Global Wars (2014)

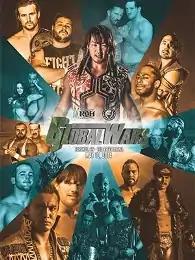
Promotional poster for the event

Global Wars was a professional wrestling supershow co-produced by the American Ring of Honor (ROH) and Japanese New Japan Pro-Wrestling (NJPW) promotions. The event took place on May 10, 2014, at the Ted Reeve Arena in Toronto, Ontario, Canada and aired live on internet pay-per-view (iPPV) through Ustream. The event was originally announced as "Border Wars", a name ROH had used for events in 2012 and 2013, before being re-branded as "Global Wars".